Tornadoes of 2017

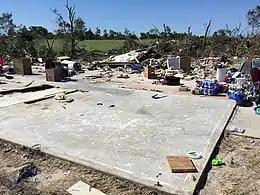
EF4 damage to a two-story brick house southwest of Canton, Texas.

Following the issuance of an enhanced risk for severe weather from the Storm Prediction Center; including a 10% hatched risk area for tornadoes, an outbreak of strong tornadoes impacted the Midwest and Ohio Valley for the second time in the matter of days. Most of the tornadoes occurred during the nighttime and early morning hours, and were embedded in a large quasi-linear convective system. This included an EF3 that impacted the southern part of Oak Grove, Missouri, damaging or destroying nearly 500 buildings and injuring 12 people. A high-end EF2 tornado damaged or destroyed multiple homes near Smithville and Lathrop in Missouri. In Iowa, the towns of Muscatine, Centerville, and Seymour all sustained significant damage from EF2 tornadoes. Another EF2 caused heavy damage in Parthenon, Arkansas. An EF1 that touched down near the town of Bricelyn, Minnesota, was the earliest Minnesota tornado on record. A total of 63 tornadoes occurred as a result of this outbreak, and numerous reports of hail and damaging straight-line winds were received as well. No fatalities occurred, though 19 people were injured.